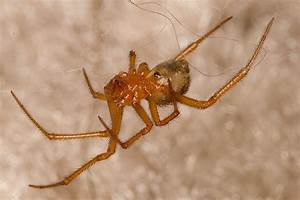
Label: ragno